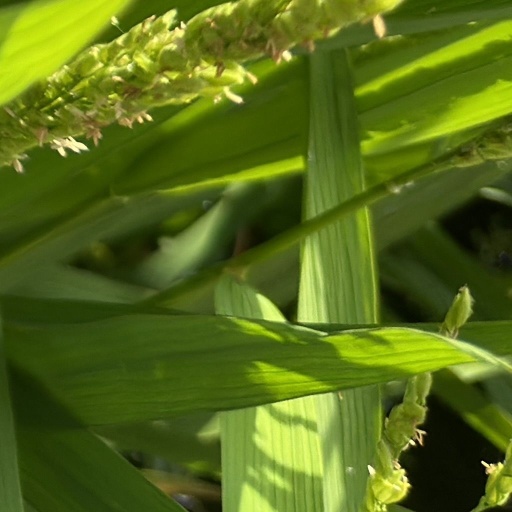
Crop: rice